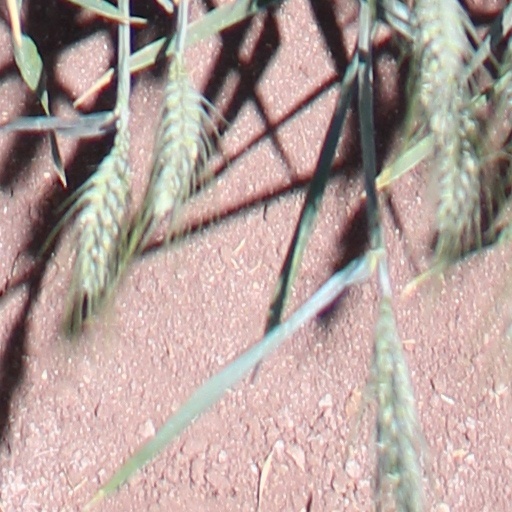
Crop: wheat